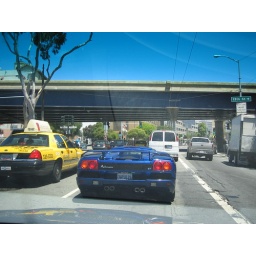
Devil in a blue dress